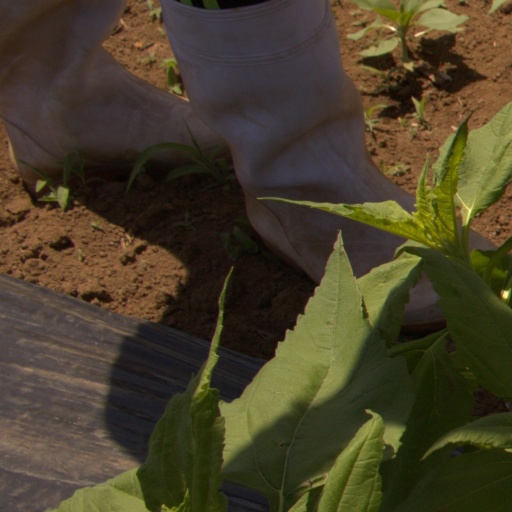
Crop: Jerusalem artichoke